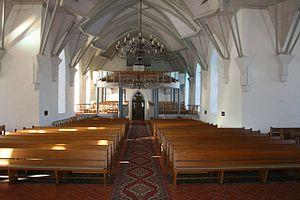
La commune de Kambja est une municipalité rurale de la région de Tartu en Estonie. Elle s'étend sur une superficie de 189,2 km².